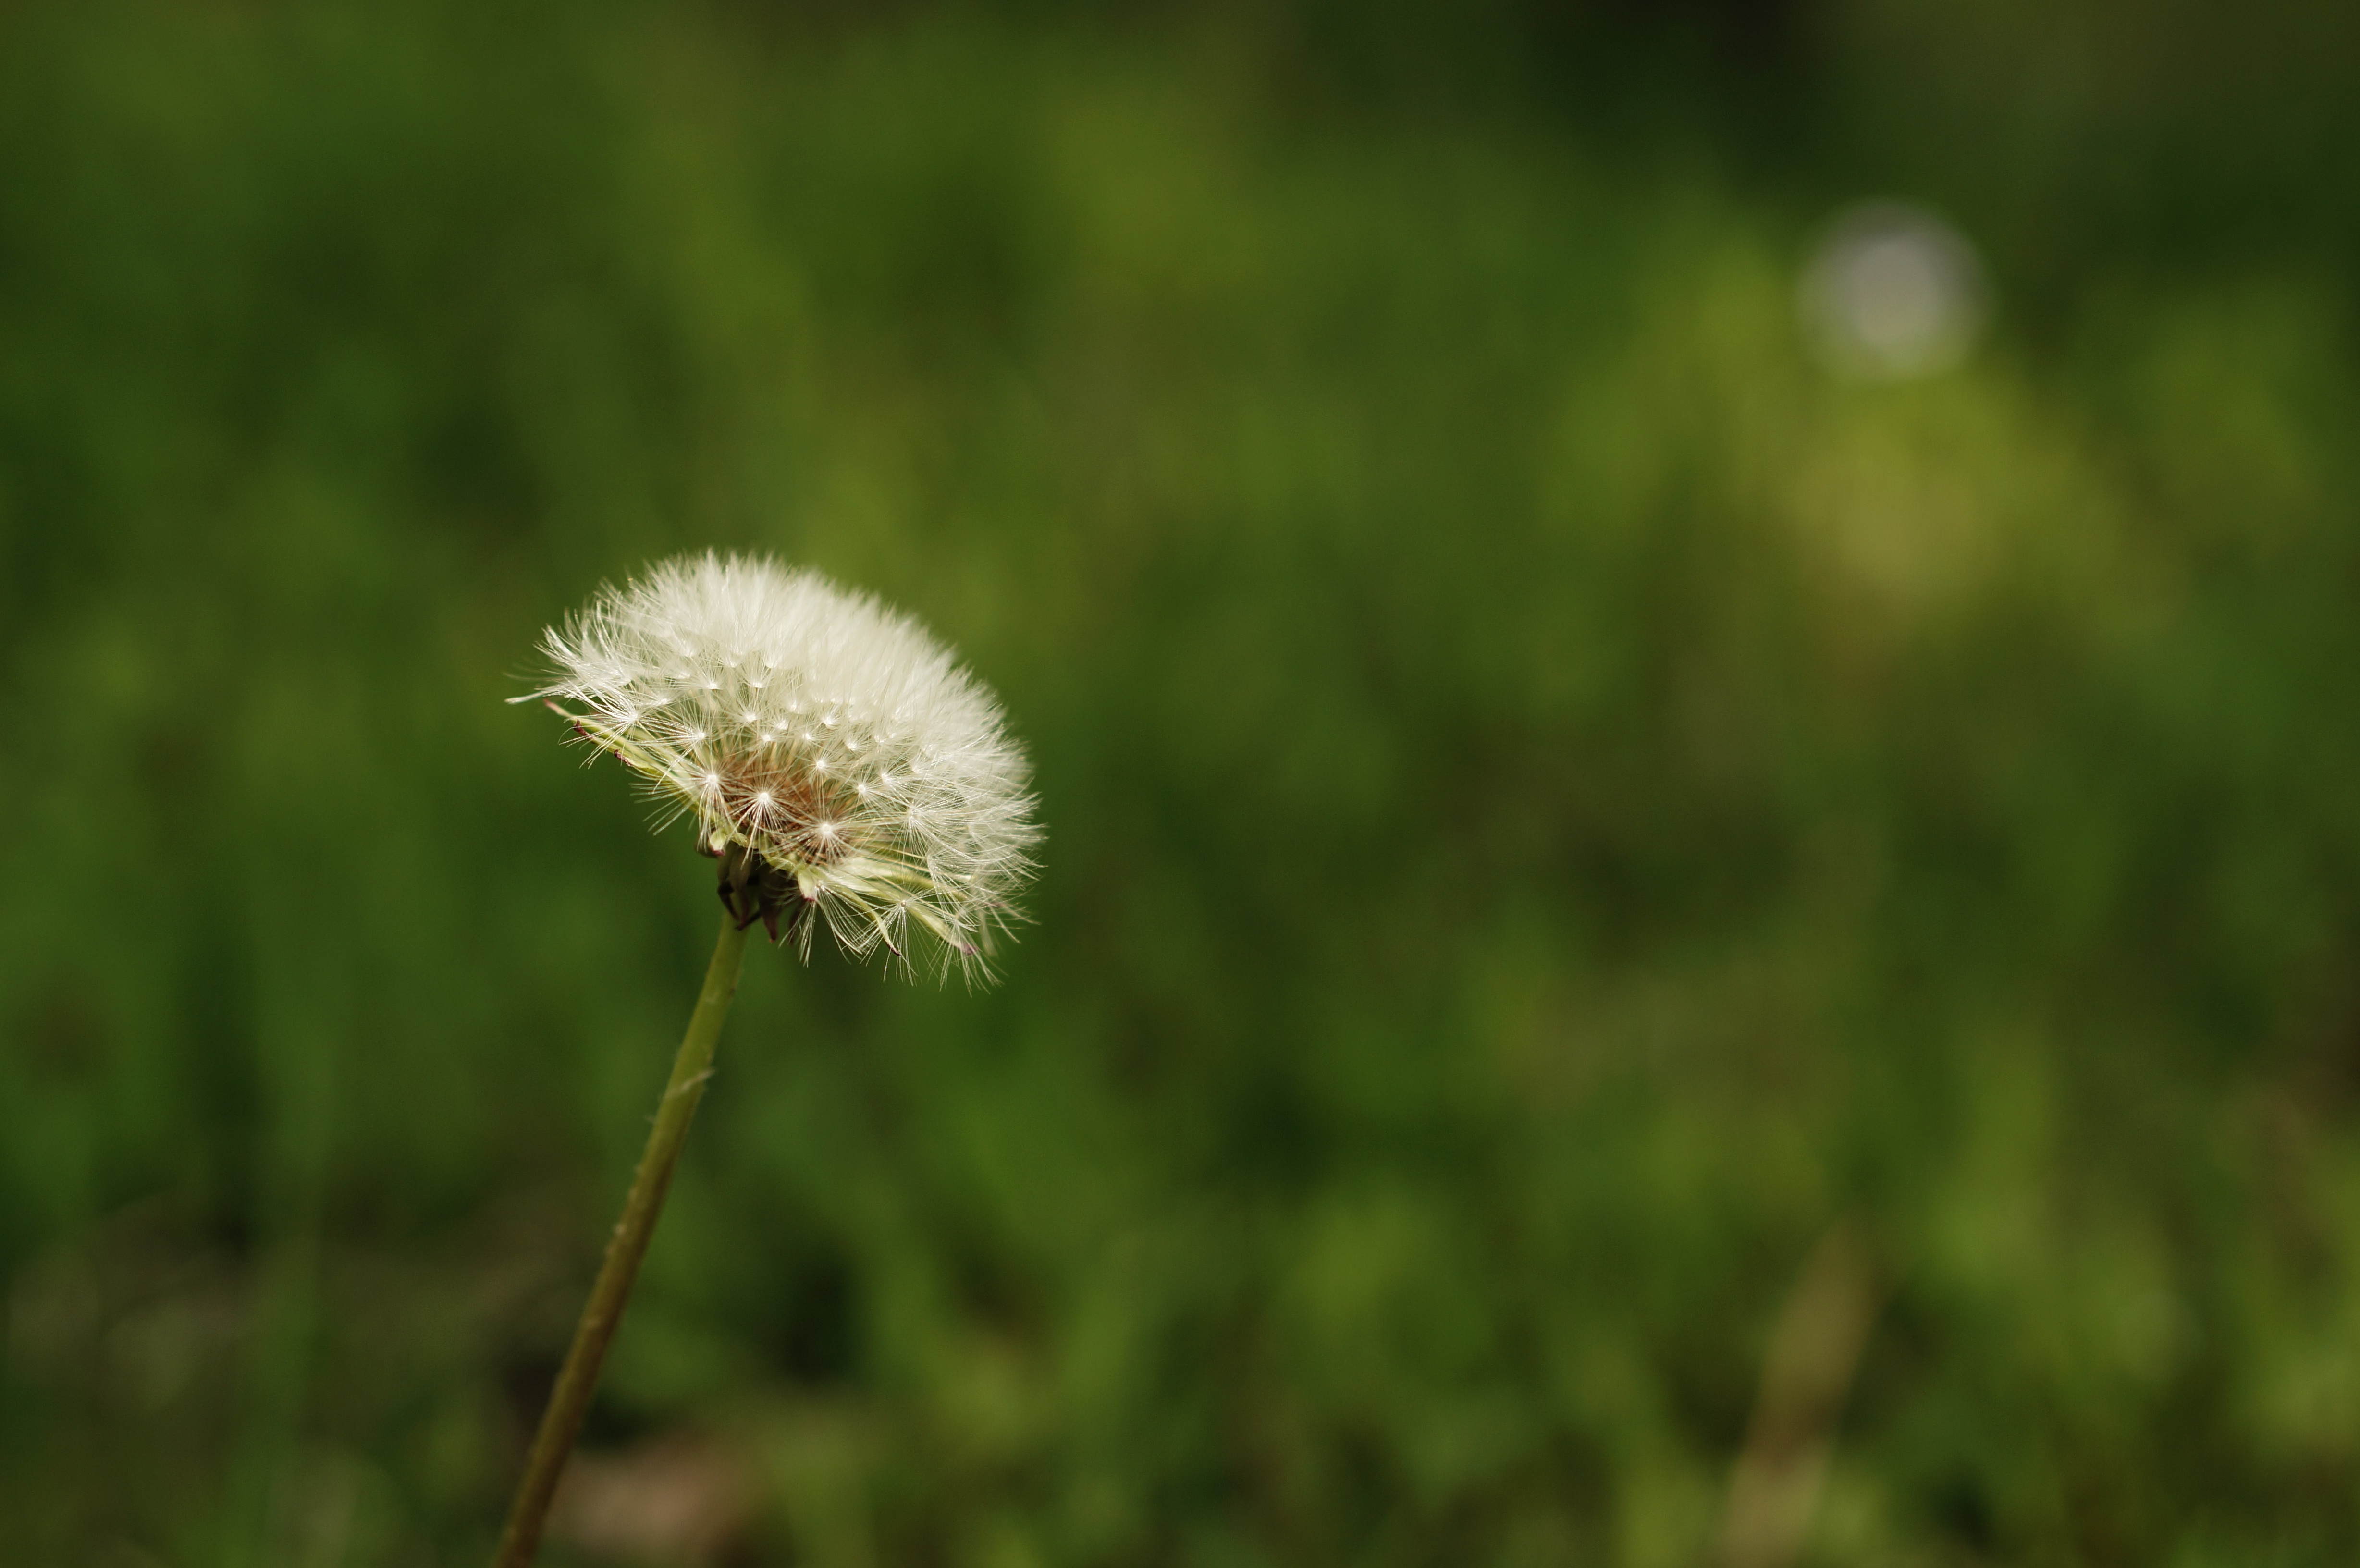
nature, grass, plant, field, lawn, photography, meadow, dandelion, prairie, sunlight, cosmos, leaf, flower, summer, daisy, spring, green, autumn, botany, flora, wildflower, flowers, close up, grassland, bud, macro photography, tabitha, flowering plant, daisy family, grass family, plant stem, land plant